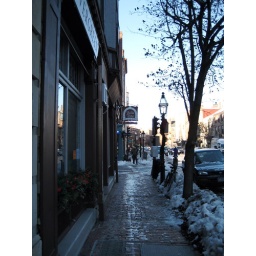
charles street in beacon hill